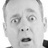
Emotion: surprise